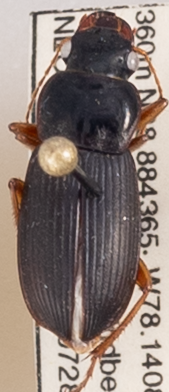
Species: Harpalus protractus
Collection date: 2022-07-28
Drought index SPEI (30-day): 0.916
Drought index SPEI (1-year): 0.846
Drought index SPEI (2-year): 0.782